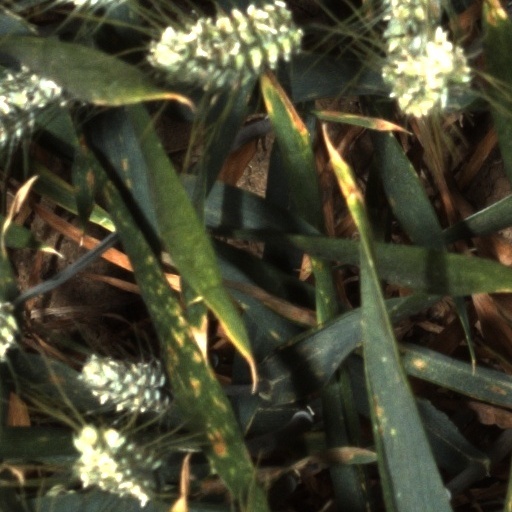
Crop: wheat